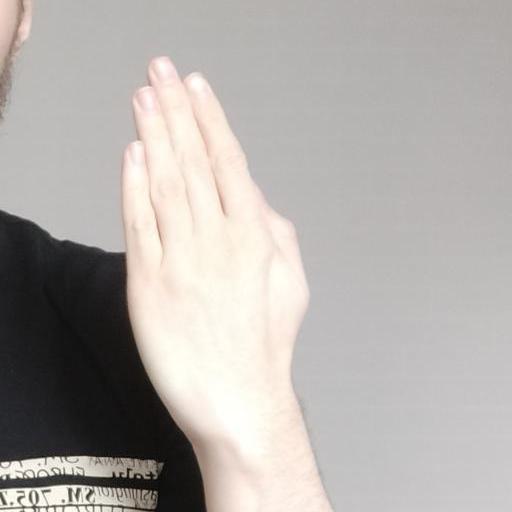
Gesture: stop_inverted